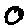
Label: 0